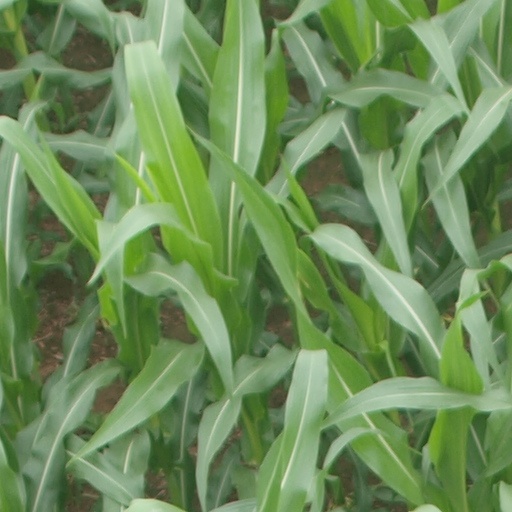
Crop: maize; corn